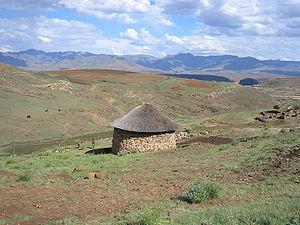
Le toit de chaume est un mode de couverture, constitué de paille de blé, de paille de seigle, de tiges de roseaux mais aussi de genêts et de bruyères.
Le Lesotho est un État d'Afrique australe, montagneux et sans accès à la mer, entièrement enclavé dans le territoire de l'Afrique du Sud, dont il est économiquement dépendant. Ancien protectorat britannique, le pays a accédé à l'indépendance en 1966. C'est aujourd'hui une monarchie constitutionnelle dont le souverain est Letsie III. Sa capitale et seule grande ville est Maseru. Le Lesotho compte environ deux millions d'habitants. Les Sothos — qui ont donné leur nom au pays — y sont majoritaires. La plupart sont chrétiens. Les deux langues officielles sont l'anglais et le sotho du Sud.